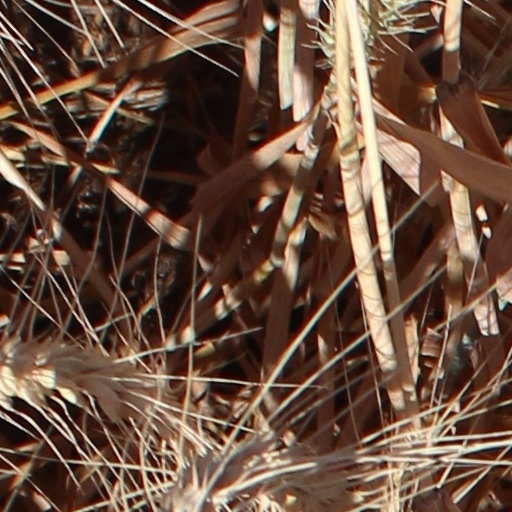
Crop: wheat